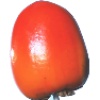
Label: Kaki 1